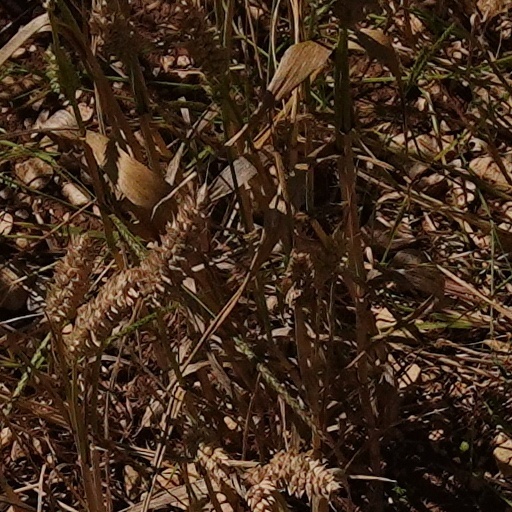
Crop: wheat